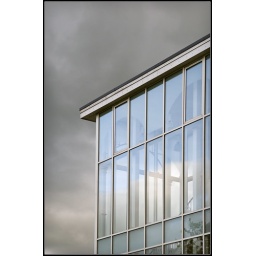
Blue sky reflected in glass windows, against a grey sky beyond.Taken on an evening stroll around the Knock of Crieff.